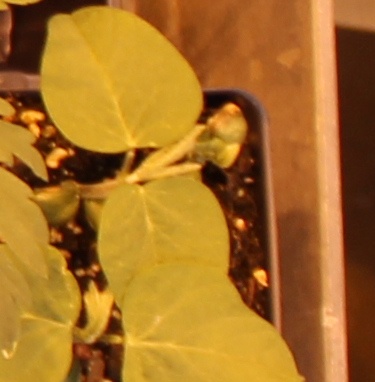
Label: Soybean